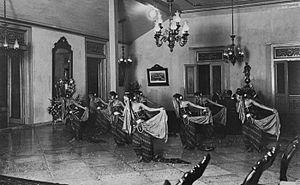
Le bedhaya, qu'on écrit aussi bedhoyo, bedoyo ou beḍaya, est une danse rituelle sacrée des cours royales et princières de Surakarta et Yogyakarta dans le centre de l'île de Java. Avec une autre danse de cour, le serimpi, le bedhaya incarne le caractère alus de l'art de cour. Le bedhaya symbolise en outre le pouvoir du souverain.